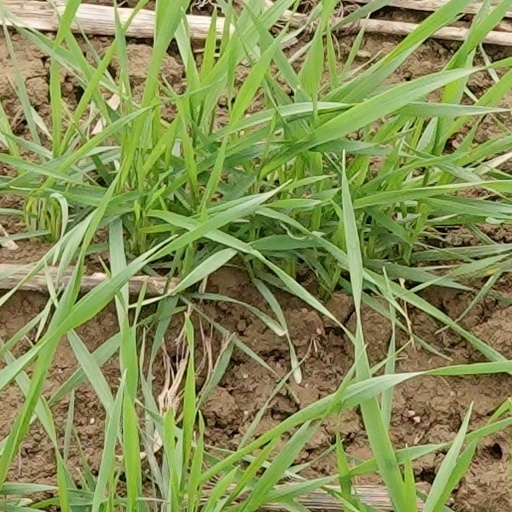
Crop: wheat